Gaetano Berardi

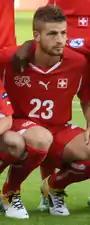
Berardi playing for Switzerland U21 in 2011

After playing for the Switzerland national under-20 team, Berardi debuted for the Switzerland U21s against Greece on 19 November 2008.